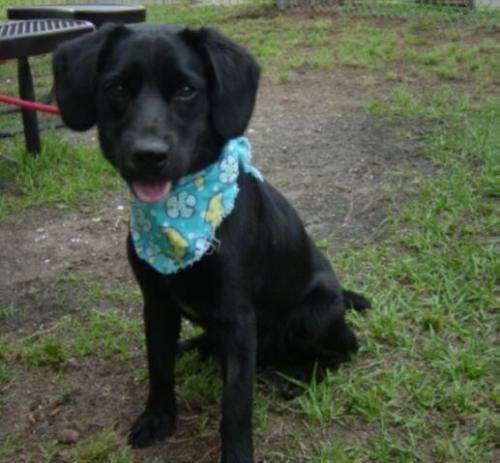
dog